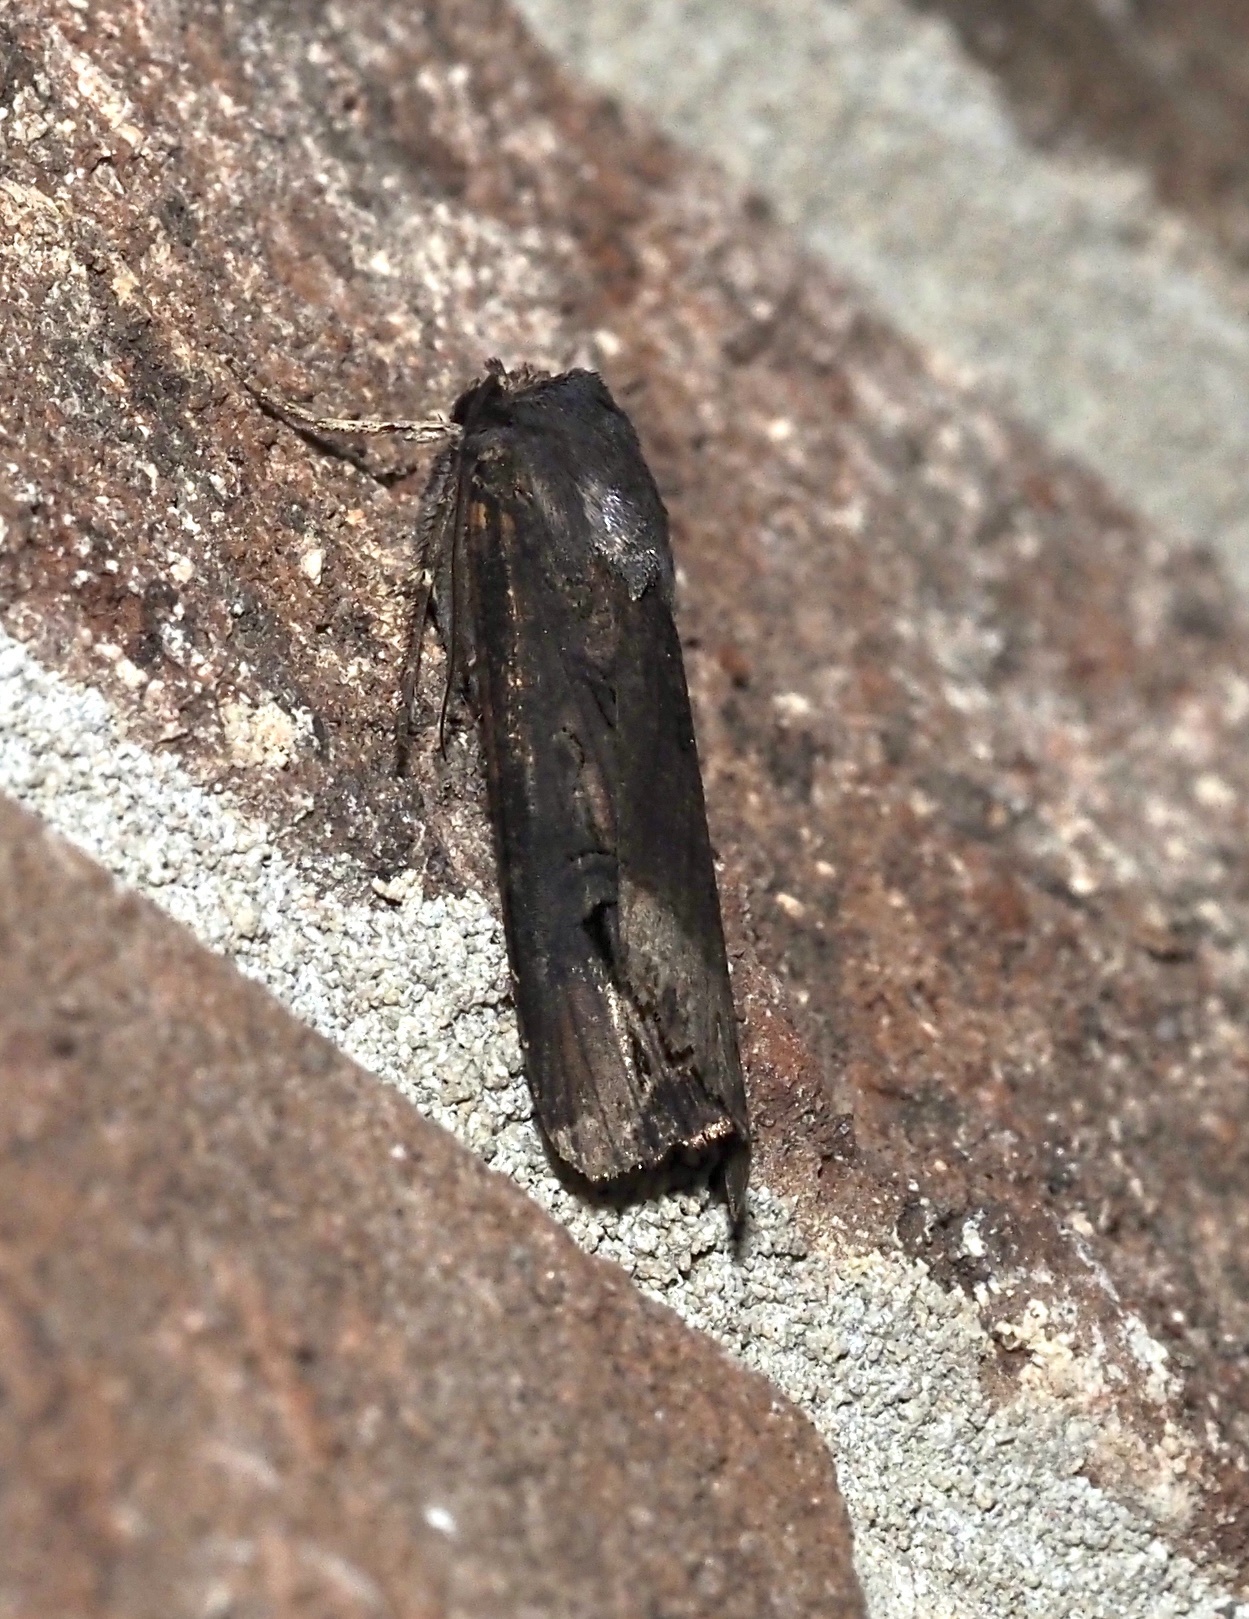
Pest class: cutworms